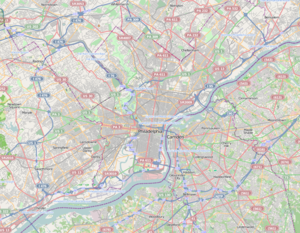
Le Subaru Park est un stade de soccer situé à Chester, Pennsylvanie, États-Unis. Il sert de terrain de jeu pour les matchs de soccer du Philadelphia Union et de soccer féminin du Philadelphia Independence.
Le Bartram's Garden est le plus ancien jardin botanique d'Amérique du Nord encore existant aujourd'hui. Il est situé à Philadelphie en Pennsylvanie.
Le Edgar Allan Poe National Historic Site est un site historique de la ville de Philadelphie, sur la côte est des États-Unis. Il s'agit d'une maison louée par l'écrivain américain Edgar Allan Poe durant son séjour dans cette ville, qui dura de 1838 à 1844. Elle est située au 532 N. Seventh Street, au coin de Spring Garden Street.
La ECW Arena, également appelée 2300 Arena est une salle de spectacles sportifs et de divertissements qui accueille régulièrement des spectacles de boxe, catch et MMA.